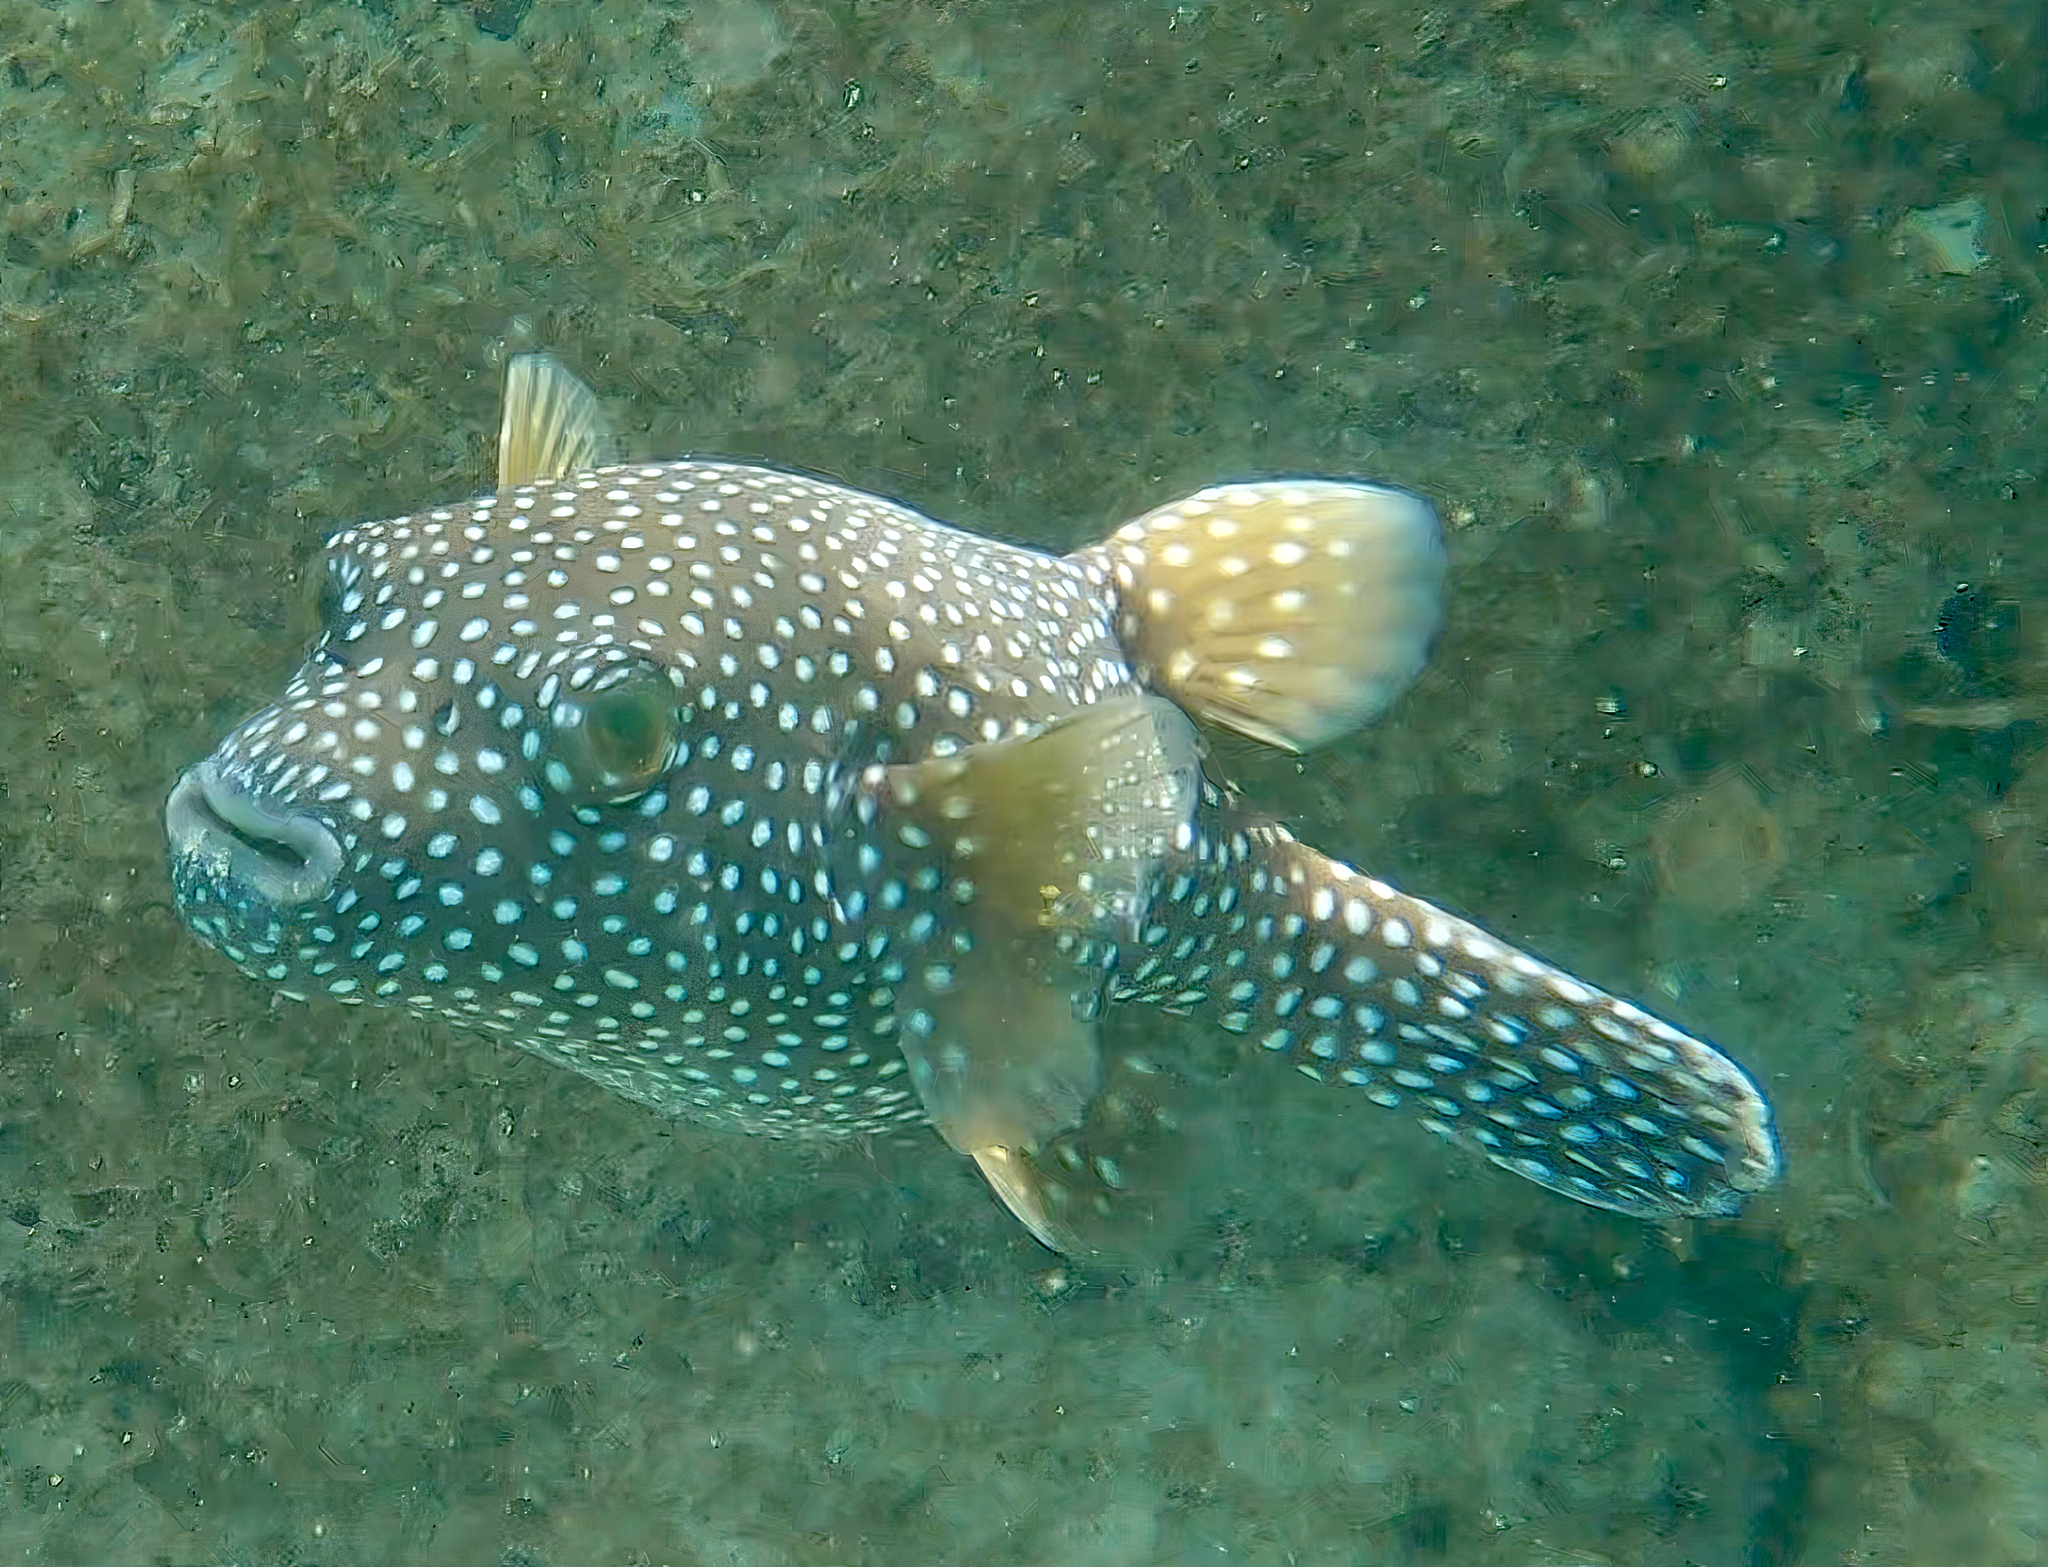
Arothron meleagris (Guineafowl Puffer)